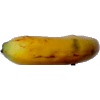
Label: banana_lady_finger